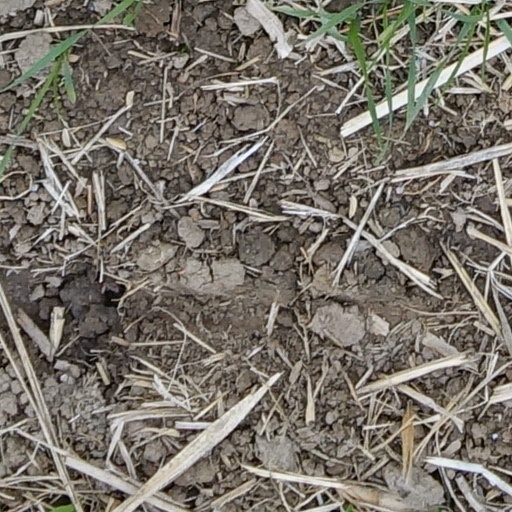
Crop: wheat